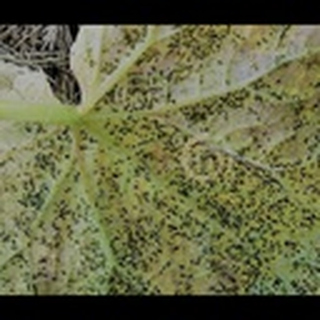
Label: cotton_aphids